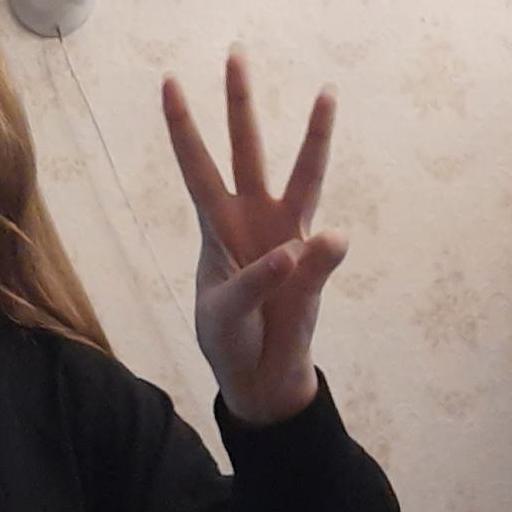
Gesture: three